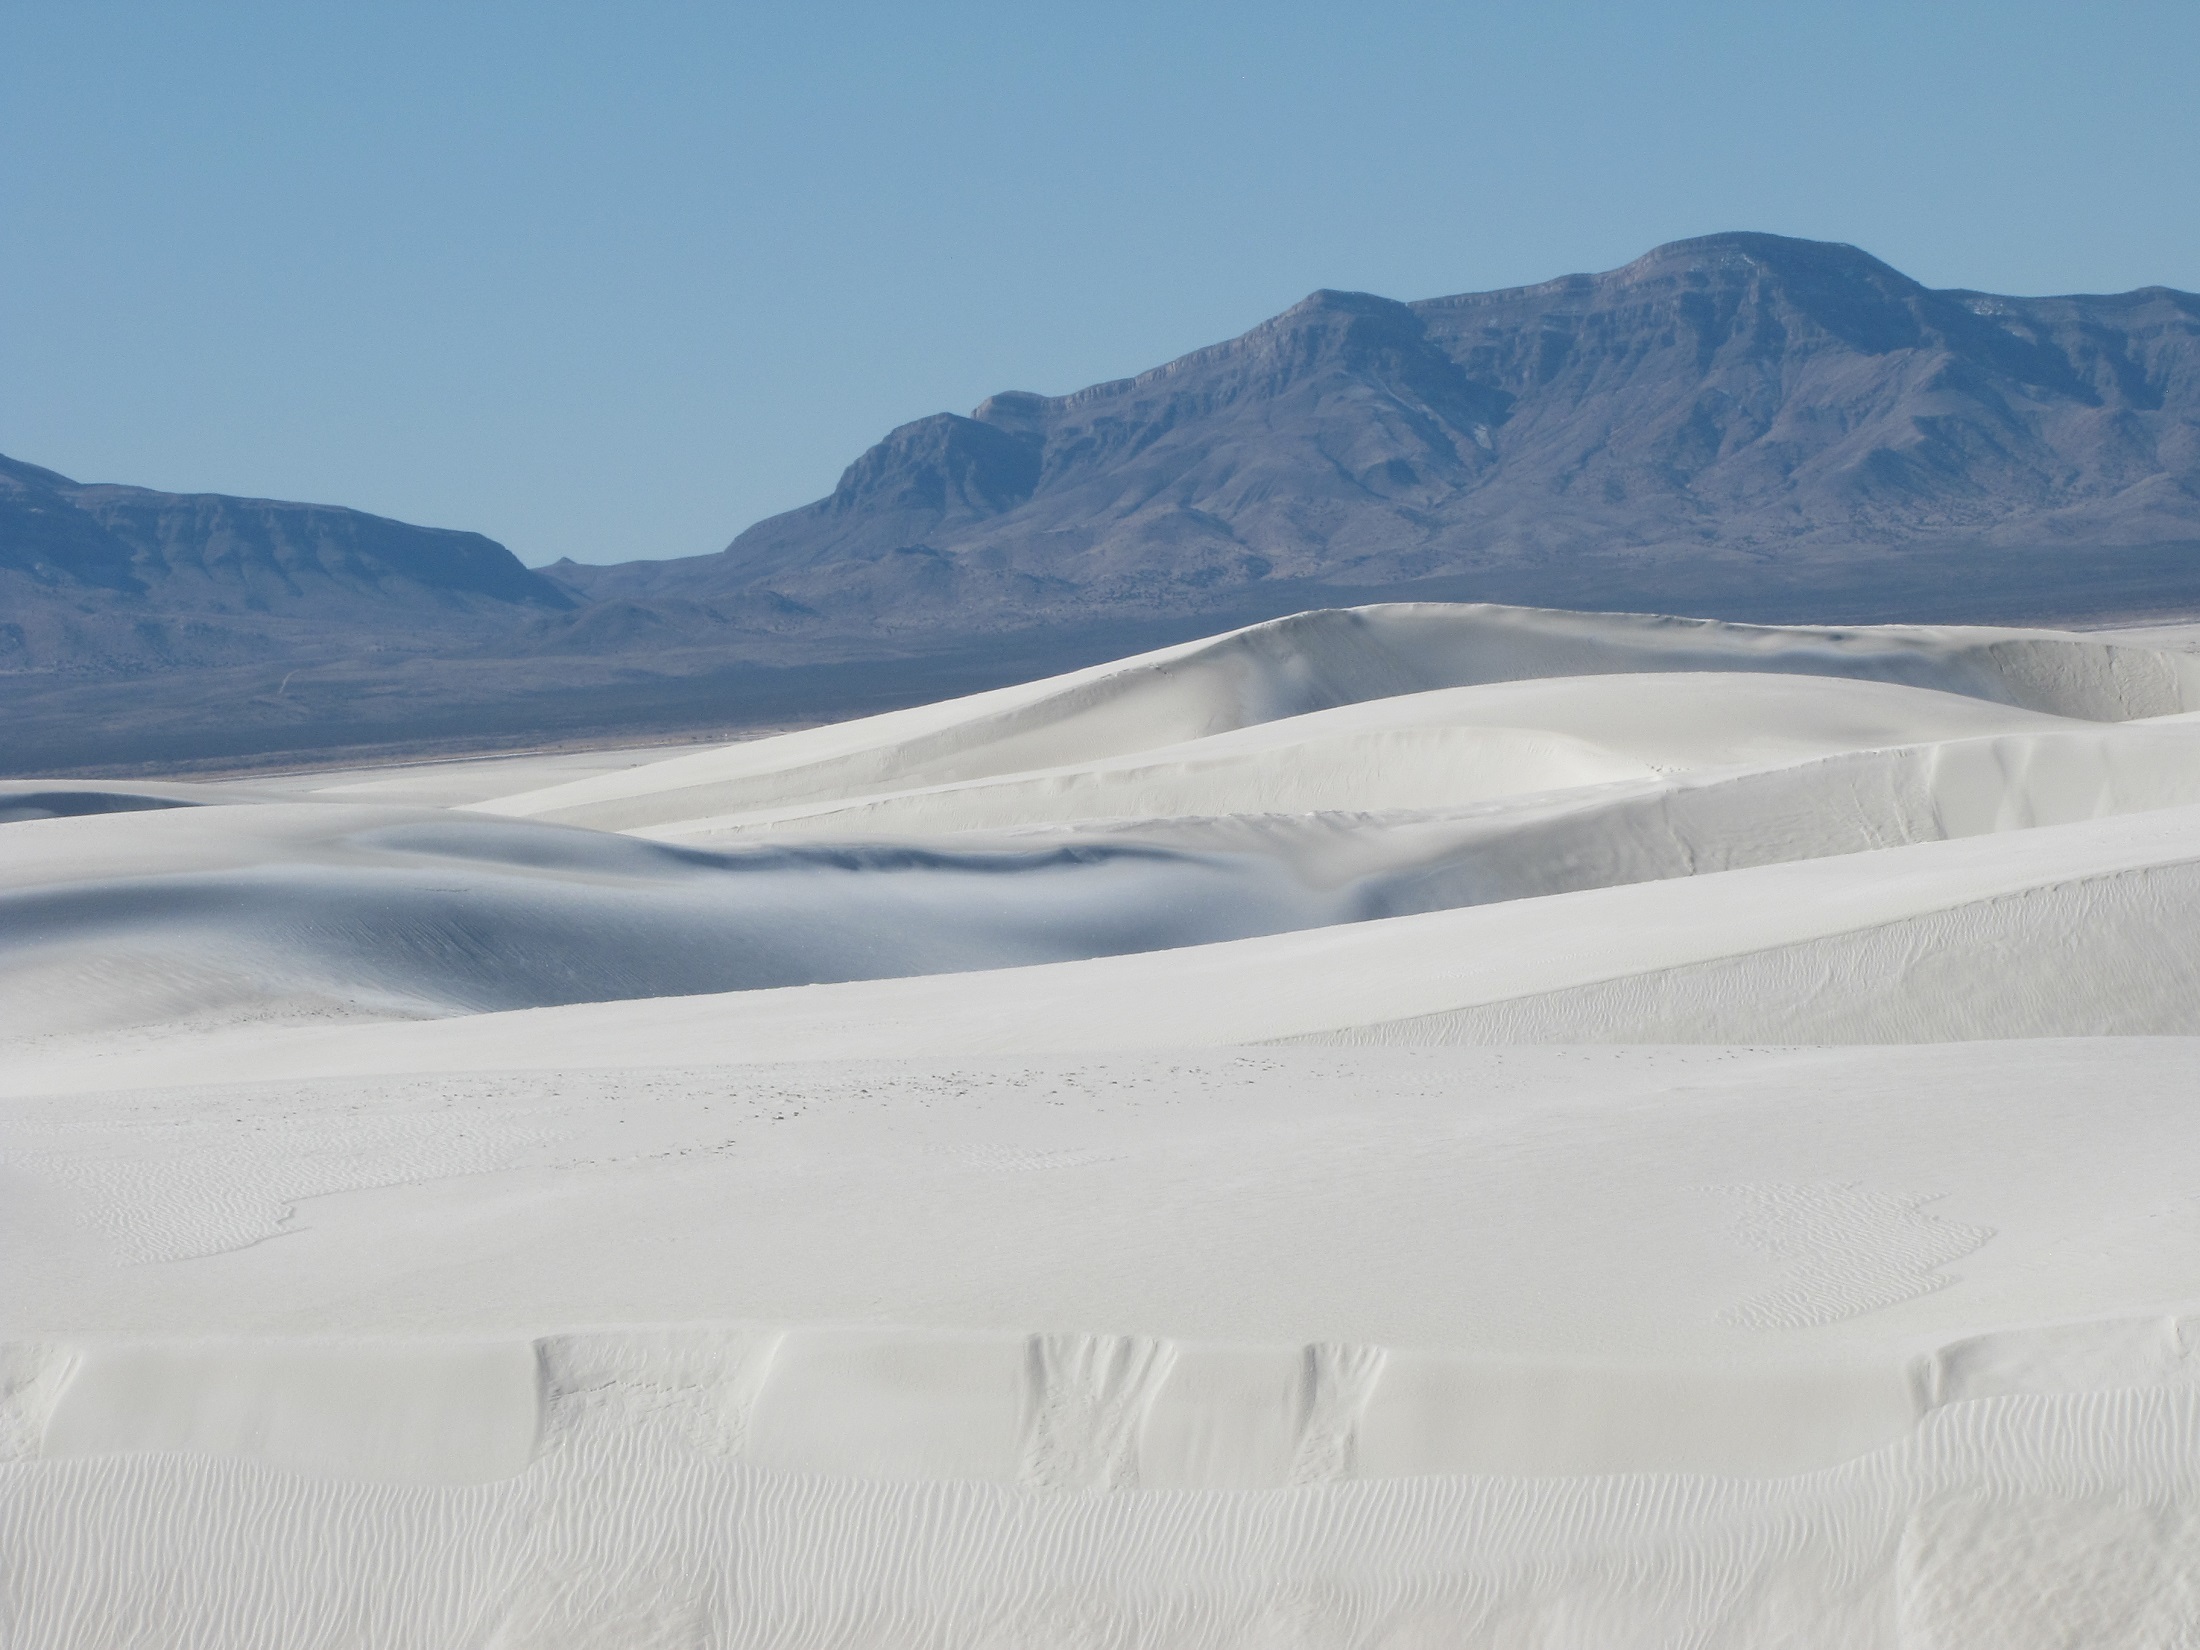
landscape, sand, mountain, snow, winter, cloud, sky, white, hill, dune, mountain range, pattern, tranquil, scenic, usa, terrain, material, ridge, new mexico, outdoors, hills, shadows, geology, ripples, bright, rolling, plateau, fell, tundra, nunatak, sand dunes, gypsum, white sands national monument, aeolian landform, glacial landform, ice cap, ecoregion, undulating